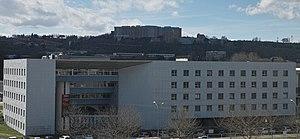
IRIT (Institut de recherche en informatique de Toulouse) Toulouse
L'Institut de recherche en informatique de Toulouse est une unité mixte de recherche, situé en France dans le quartier de Rangueil à Toulouse région Occitanie.